2014 Scottish independence referendum

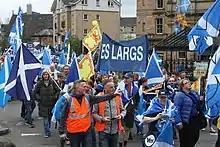
Pro-independence march in Glasgow in May 2018

Forming a republic was favoured by some pro-independence political parties and organisations, including the Scottish Green Party and the Scottish Socialist Party. The SNP favoured an independent Scotland continuing to recognise Elizabeth II as Queen of Scotland. Christine Grahame MSP said she believed that party policy was to hold a referendum on the matter, due to a 1997 SNP conference resolution.